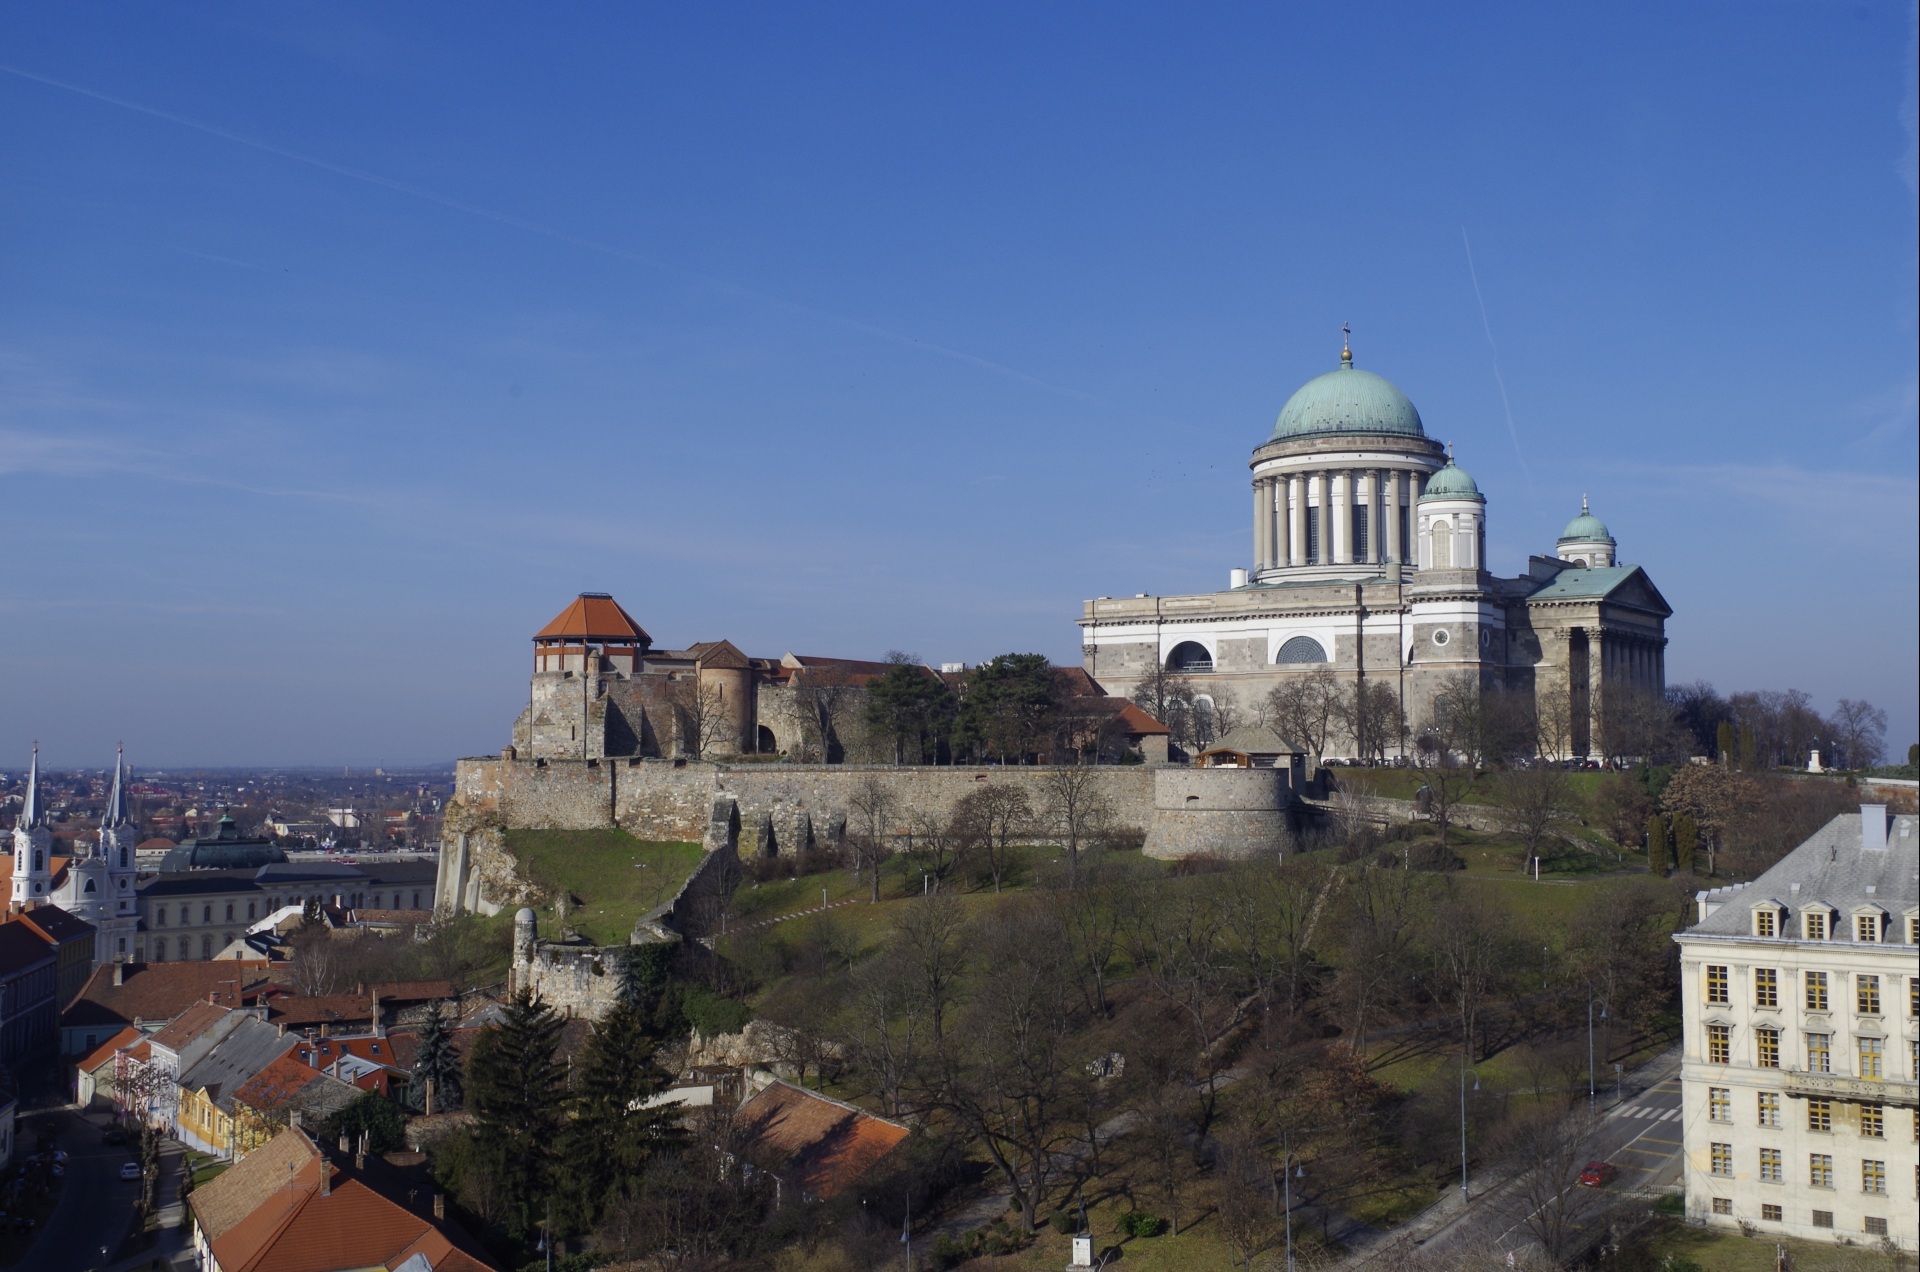
mountain, town, building, panorama, tower, castle, landmark, church, cathedral, tourism, place of worship, catholic, clouds, monastery, basilica, dome, hungarian, tours, historic site, esztergom, basilica cathedral, the danube bend